2008–2009 Volvo Ocean Race

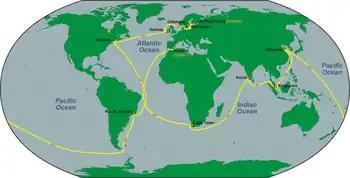
Volvo Ocean Race 2008–2009 Route Map.

The route also included seven ‘scoring gates’ (at Fernando de Noronha, Mauritius, Pulau Weh, Indonesia, Latitude 36S, Cape Horn, Fernando de Noronha and St John's, Newfoundland). Yachts scored 'half-points' at these gates, the same as for the in port races.